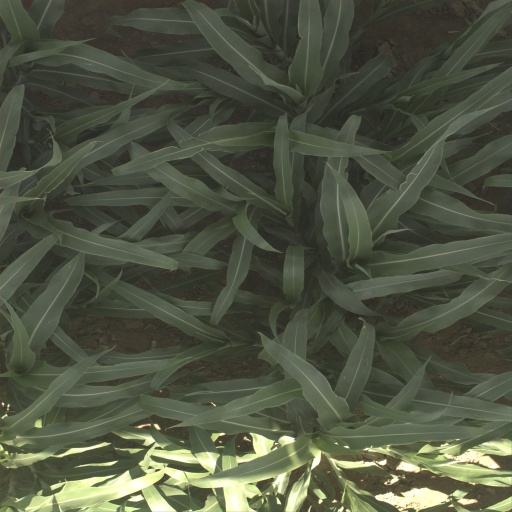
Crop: sorghum